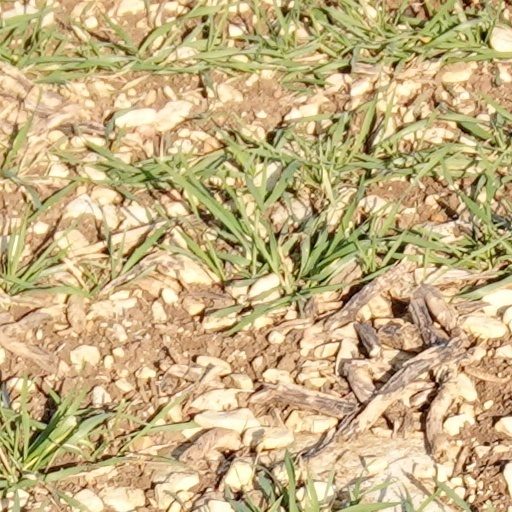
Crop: wheat